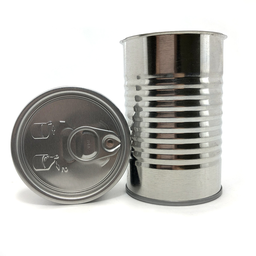
Label: metal